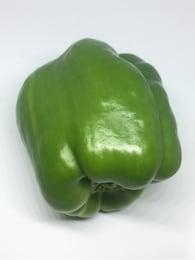
Label: capsicum